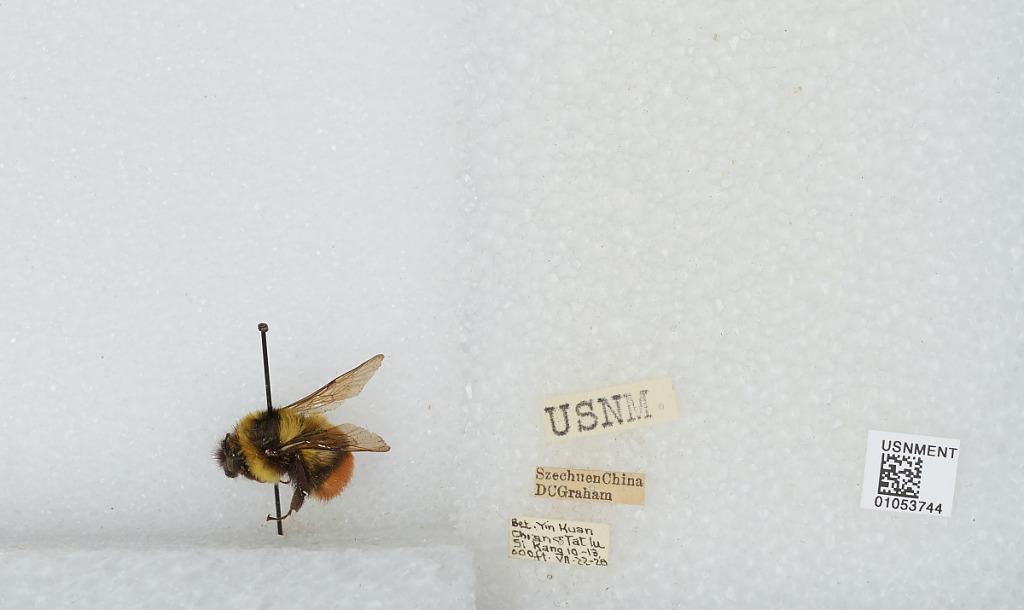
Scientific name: Bombus sp.
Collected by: D. Graham
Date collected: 1928-7-22
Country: China
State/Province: Sichuan
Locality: Between Yin Kuan Chian & Tatlu Si Kang